Victoria Baths

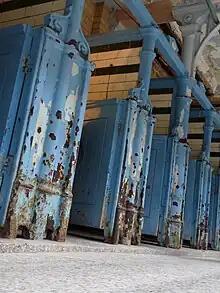
Stalls surrounding the main pool in 2011

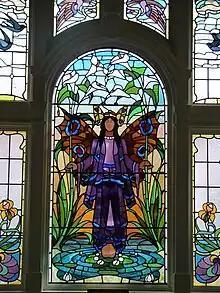
Stained glass window, the "angel of purity" in the Turkish baths

The baths were designed by the city surveyor, T. de Courcy Meade, and his assistant, Arthur Davies. The work was supervised by Henry Price, the newly appointed city architect. The baths were opened in September 1906 by the Lord Mayor of Manchester who described the building as a "water palace". For 86 years the baths provided both essential washing and leisure facilities. Private baths and a laundry were housed there along with three swimming pools and a Victorian-style Turkish bath, later a sauna was added. The main swimming pool was floored over in the winter months to hold dances. In 1952 the Victoria Baths installed the first public Aeratone™ bath (an early type of Jacuzzi™ whirlpool) in the country.